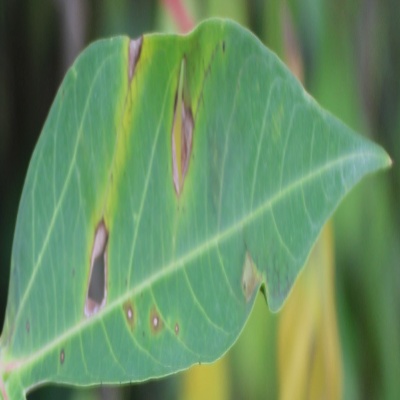
Crop: Cassava
Condition: brown spot